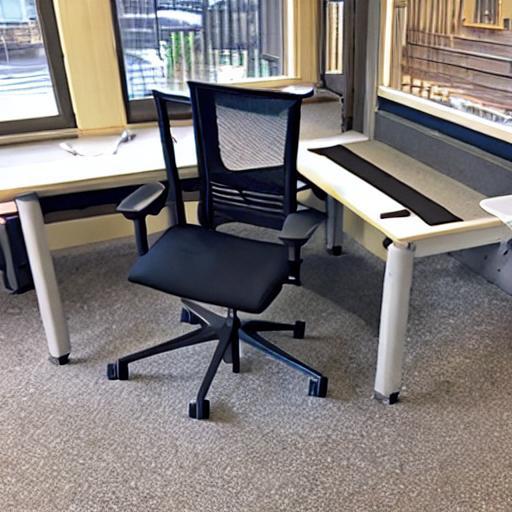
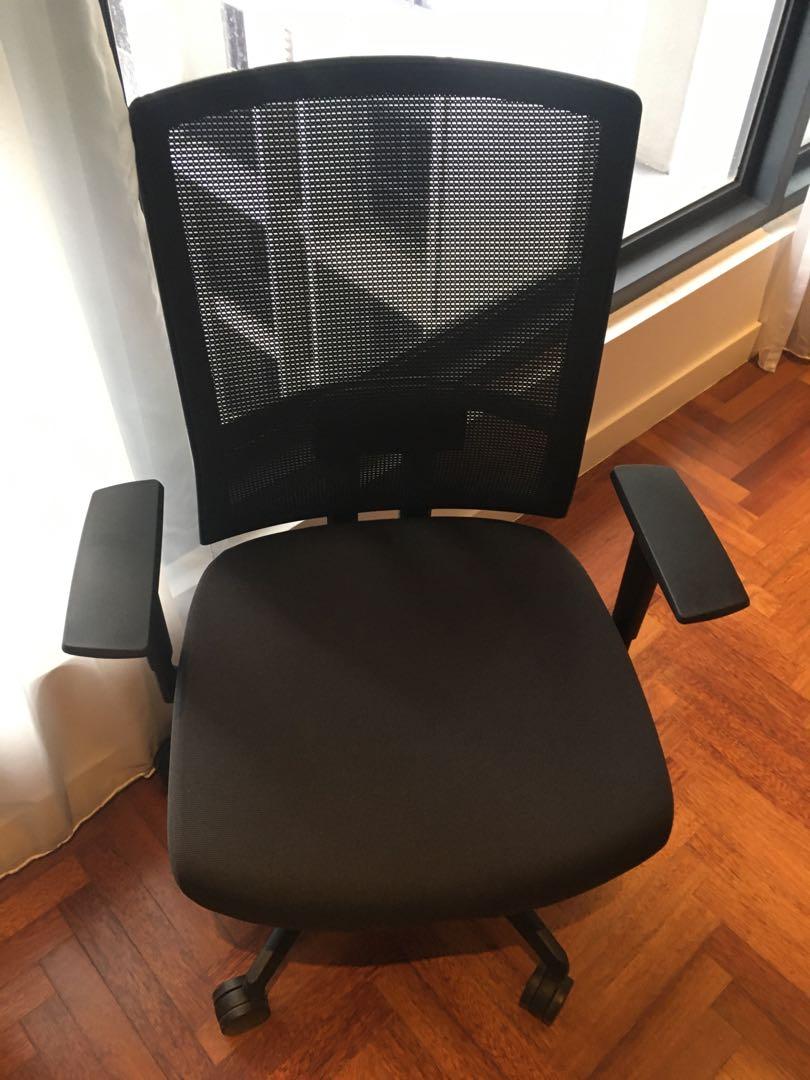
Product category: items_chair
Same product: no